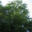
Label: maple_tree